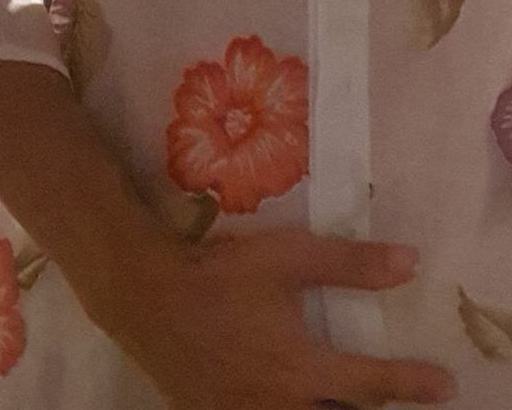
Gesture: no_gesture